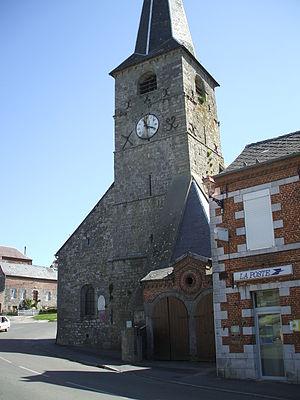
Le nombre, la spécificité et l'intérêt des églises fortifiées de Thiérache dans l'Aisne, principalement, mais aussi dans les Ardennes sont tels que, si plusieurs ouvrages leur ont été consacrés, les Offices de tourisme de ces deux départements ne proposent pas moins, en 2006 par exemple, de 4 à 6 circuits touristiques :
Dompierre-sur-Helpe est une commune française située dans le département du Nord en région Hauts-de-France.